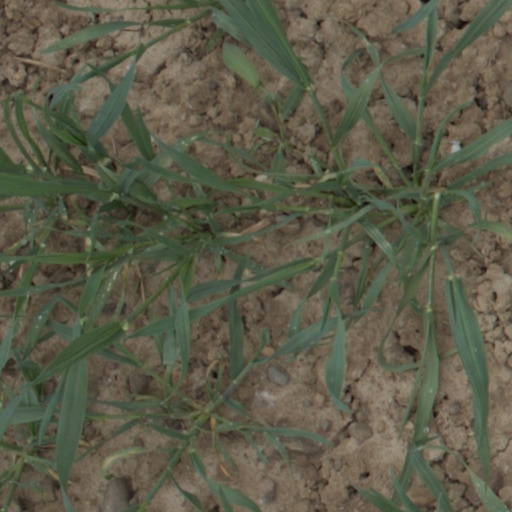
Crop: wheat